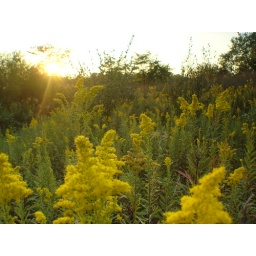
The fields and grasses and flowers around the lake are always great.